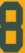
Number: 8